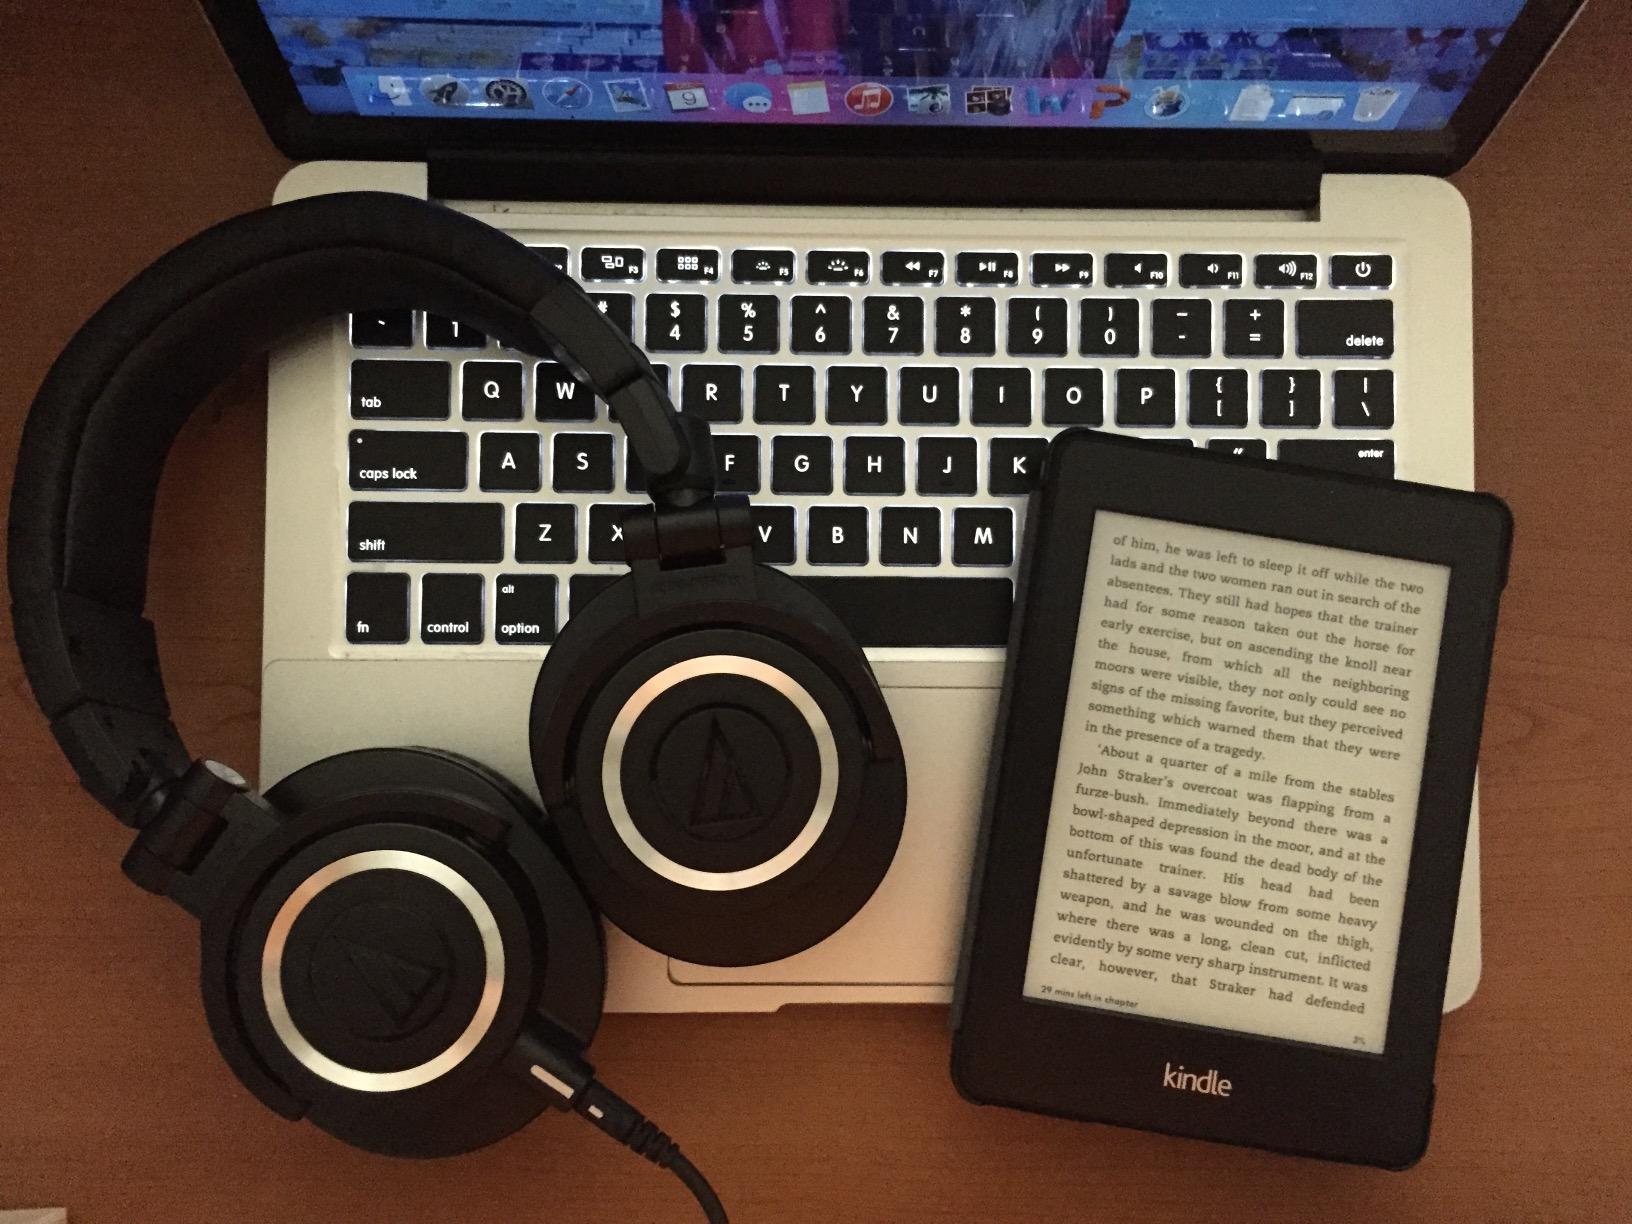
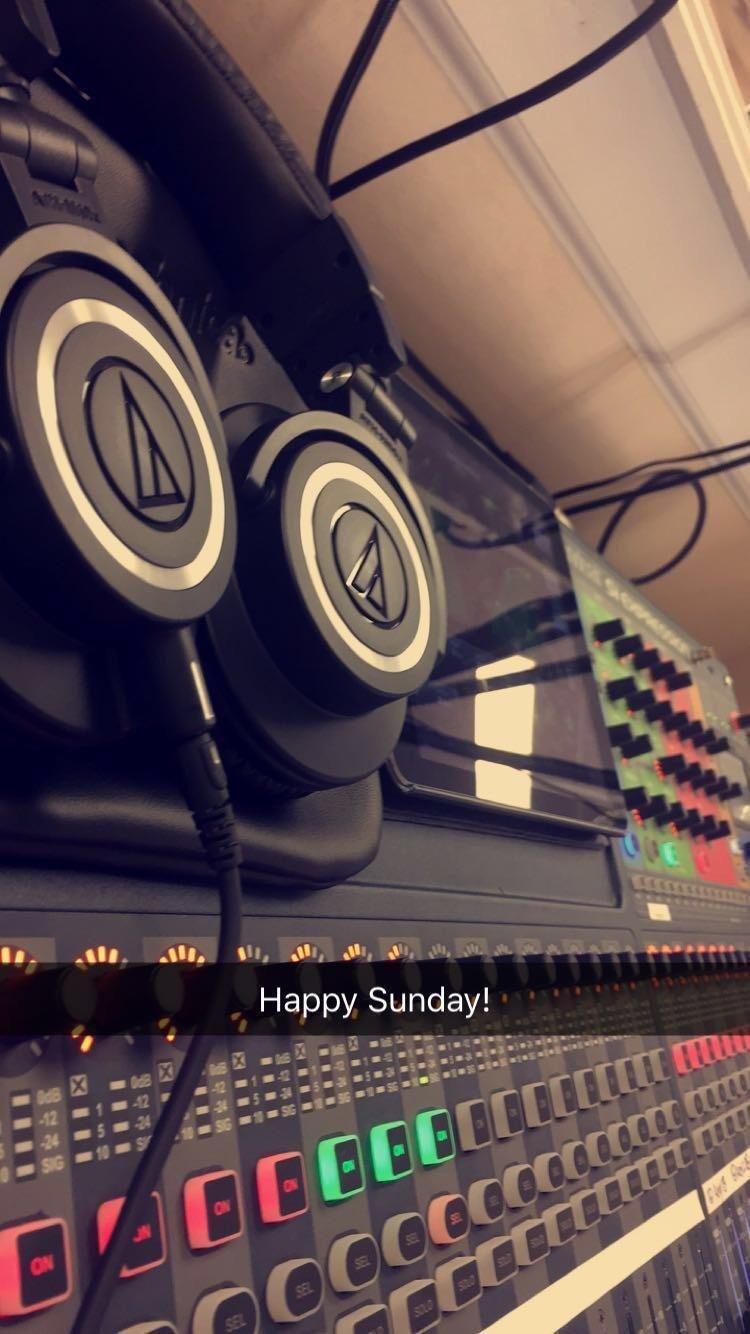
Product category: headphones
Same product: yes